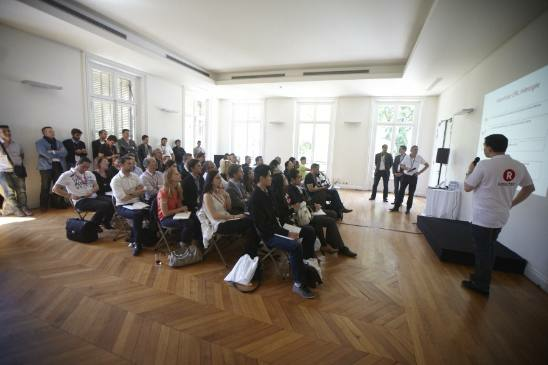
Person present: Yes